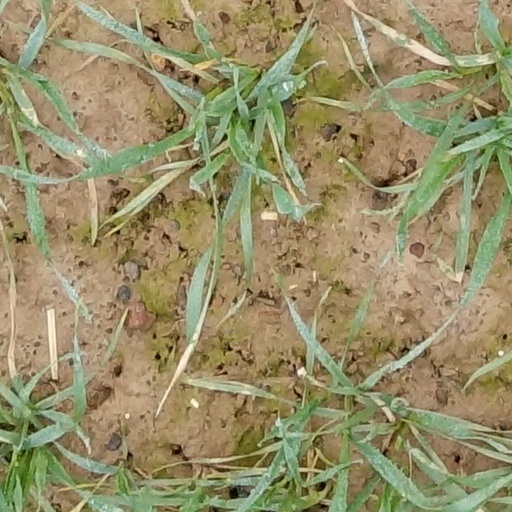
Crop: wheat